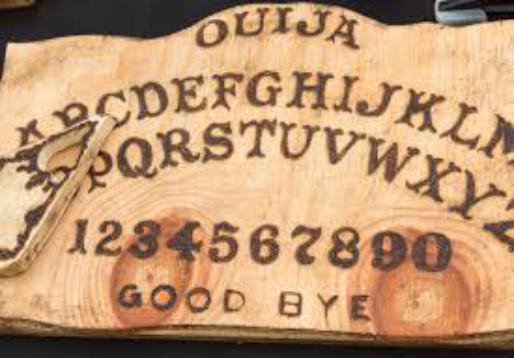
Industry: Leisure